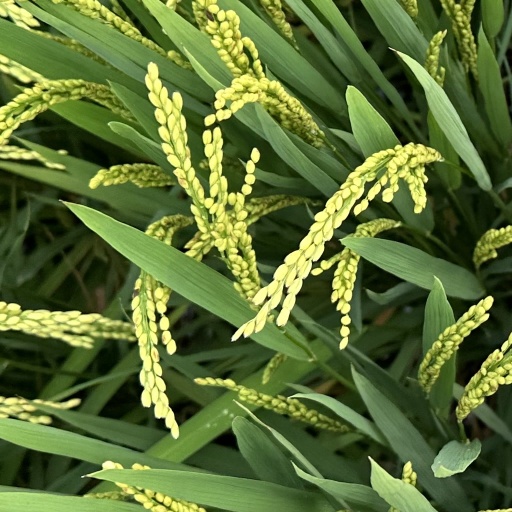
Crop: rice